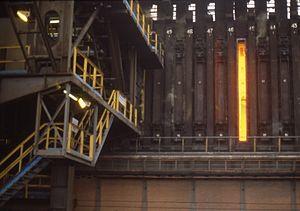
Le coke est un combustible obtenu par pyrolyse de la houille dans un four à l'abri de l'air ; ces fours sont regroupés en batteries dans une usine appelée cokerie. Ce procédé a longtemps été très polluant et l'est encore dans les pays en développement. En Europe, il ne subsiste que quelques cokeries dont les émissions, sous-produits et déchets sont contrôlés.
Une cokerie est une usine réalisant la synthèse de coke et de gaz manufacturé à partir de charbon par un procédé de distillation à sec. Les composants volatils du charbon pyrolysés, libérés par chauffage à une température comprise entre 900 °C et 1 400 °C sont généralement aspirés et récupérés ; mais il existe aussi des cokeries où les composants libérés sont brûlés : on parle dans ce cas de procédé de récupération de chaleur. Il se forme alors à la surface du coke obtenu une couche de cendres. Le dégazage du charbon confère au coke une porosité très recherchée. Les gaz sont décomposés par condensation fractionnée en goudrons d'hydrocarbure, acide sulfurique, ammoniac, naphtalène, benzol et gaz de coke : ces produits sont ensuite purifiés dans d'autres réacteurs chimiques. L’Allemagne maintient encore cinq cokeries en activité pour les besoins de son industrie nationale.